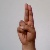
The image shows a hand gesture representing the letter 'U' in Indian Sign Language.